Traditional Chinese roofing

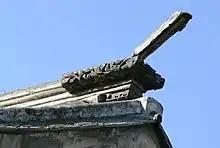
A on the end of a roof

Traditional Chinese roofs are also distinguished by a number of distinct roofing elements, such as ridges. In addition to the main ridges, certain traditional Chinese roofs have additional ornamental ridges, such as and juanpeng ridges.